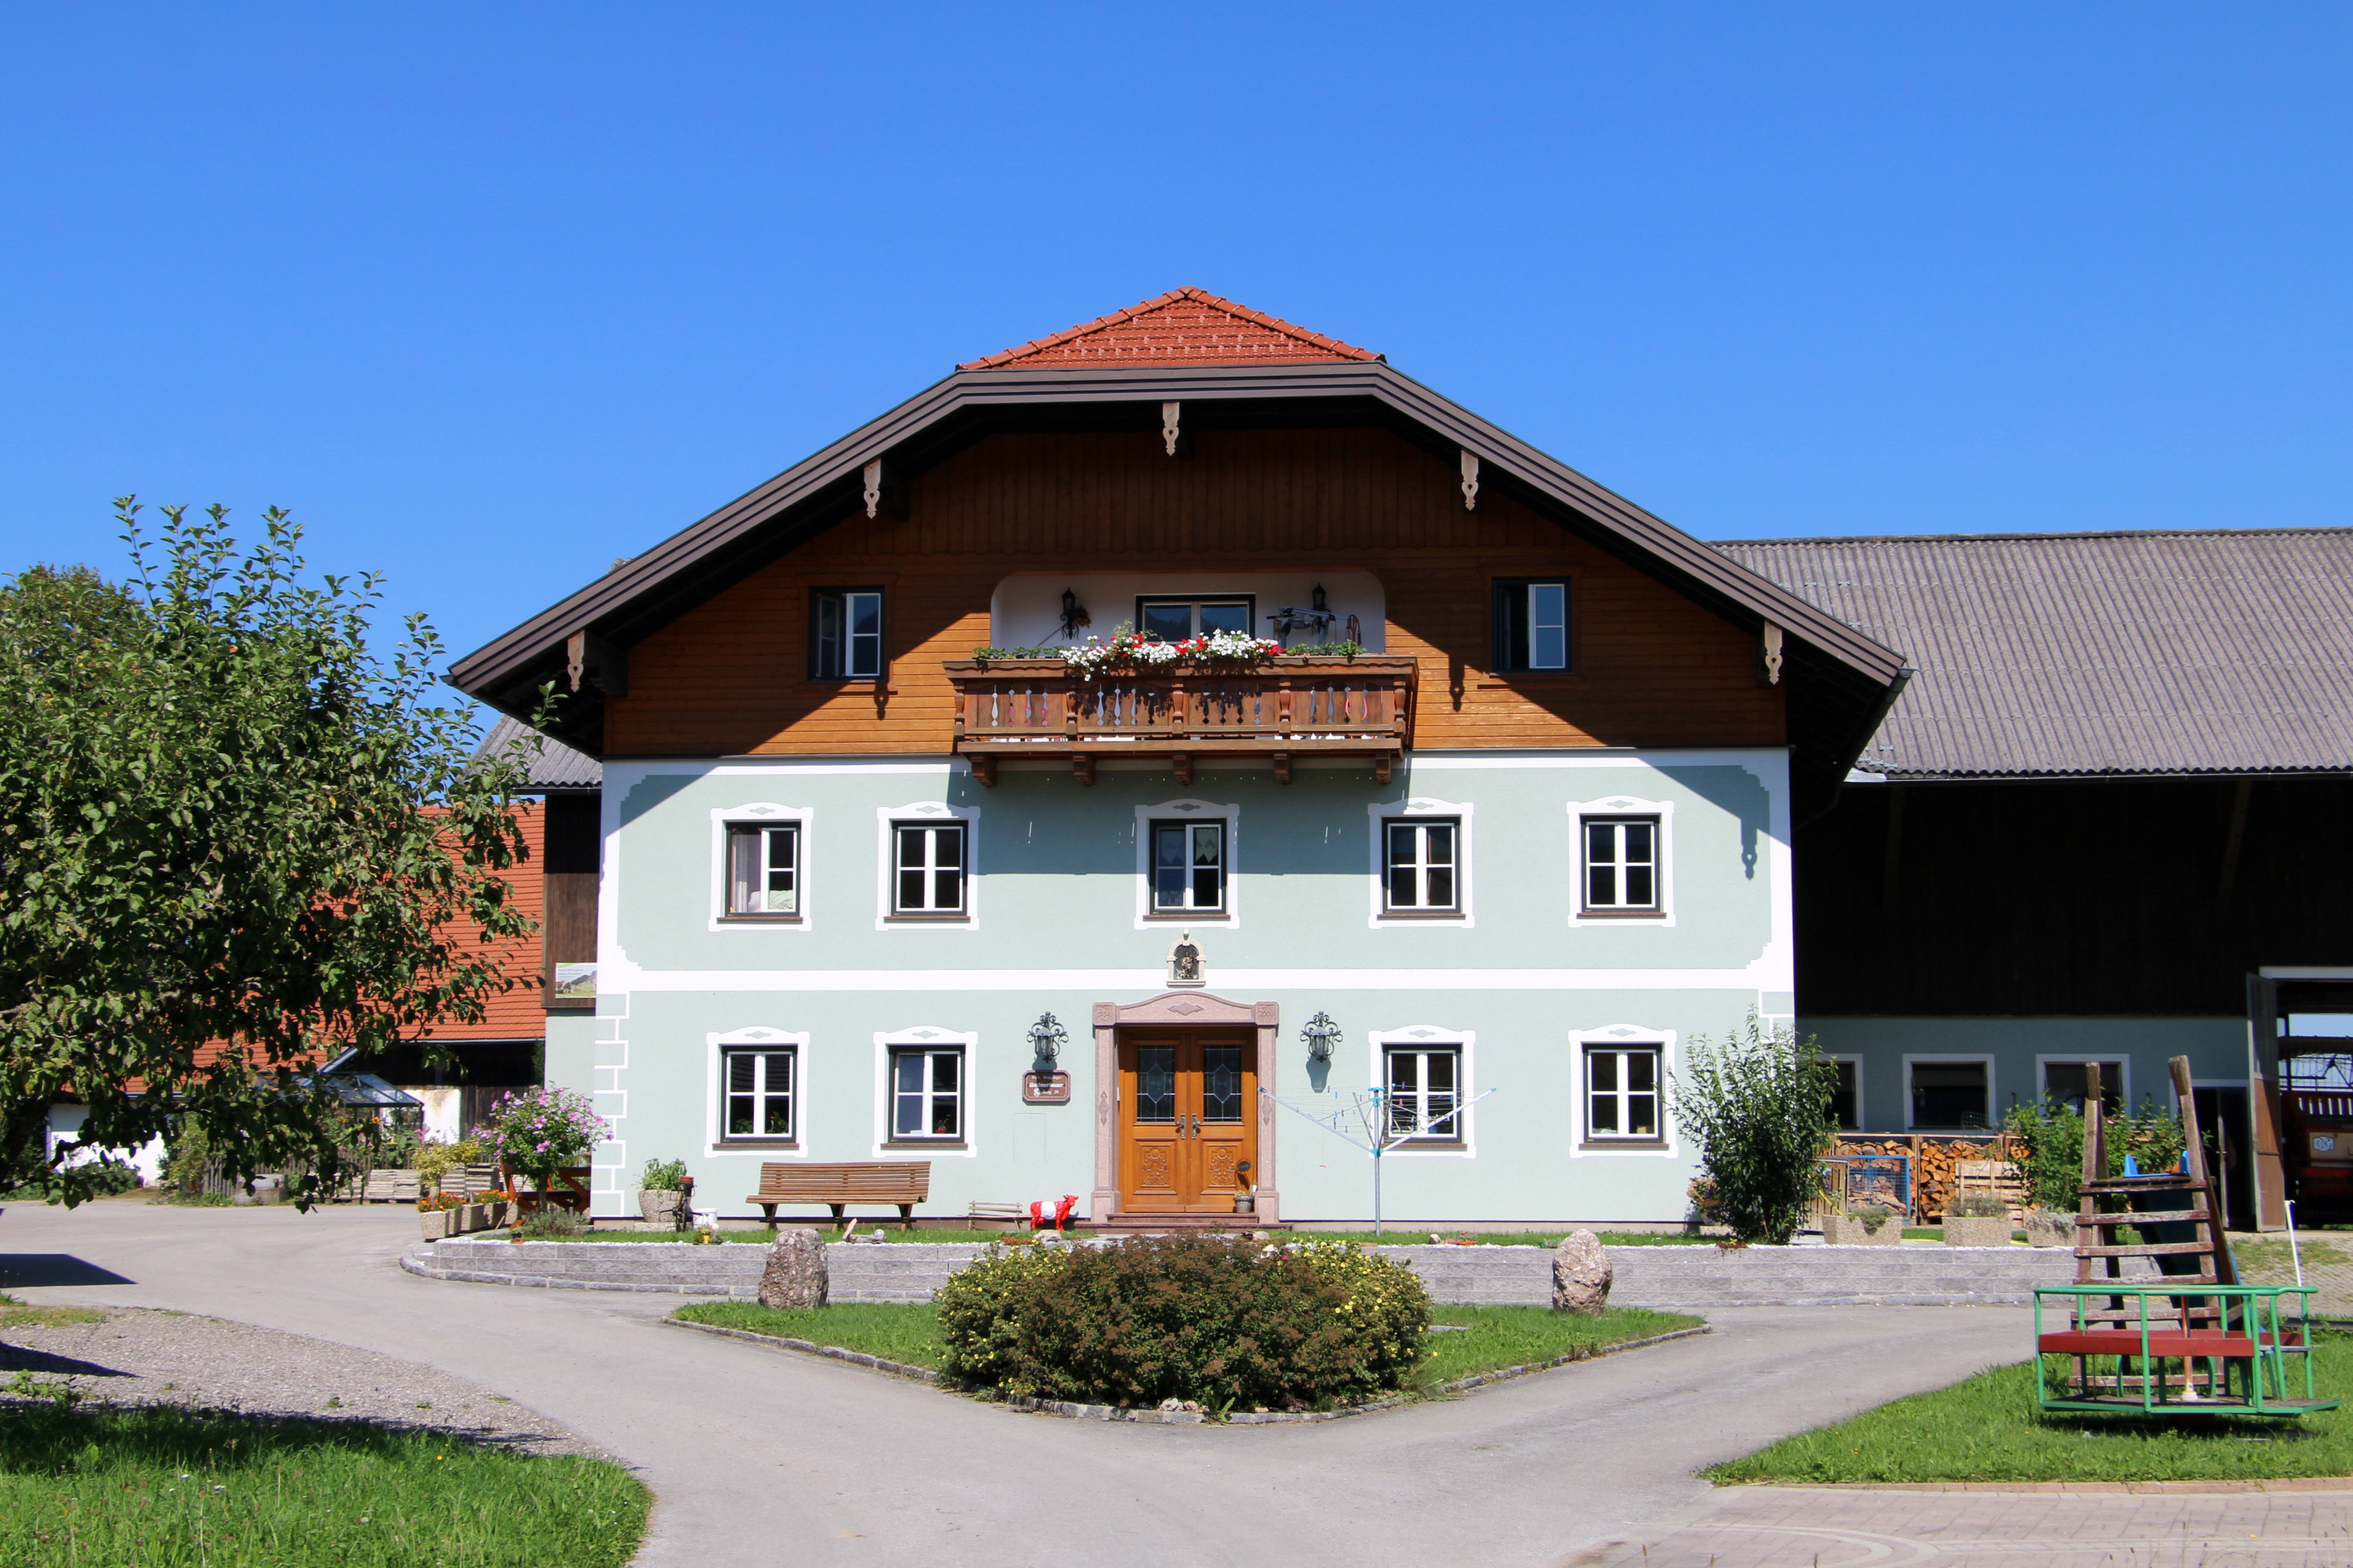
farm, villa, house, window, roof, building, home, facade, property, farmhouse, estate, inn, elevation, manor house, real estate, country life